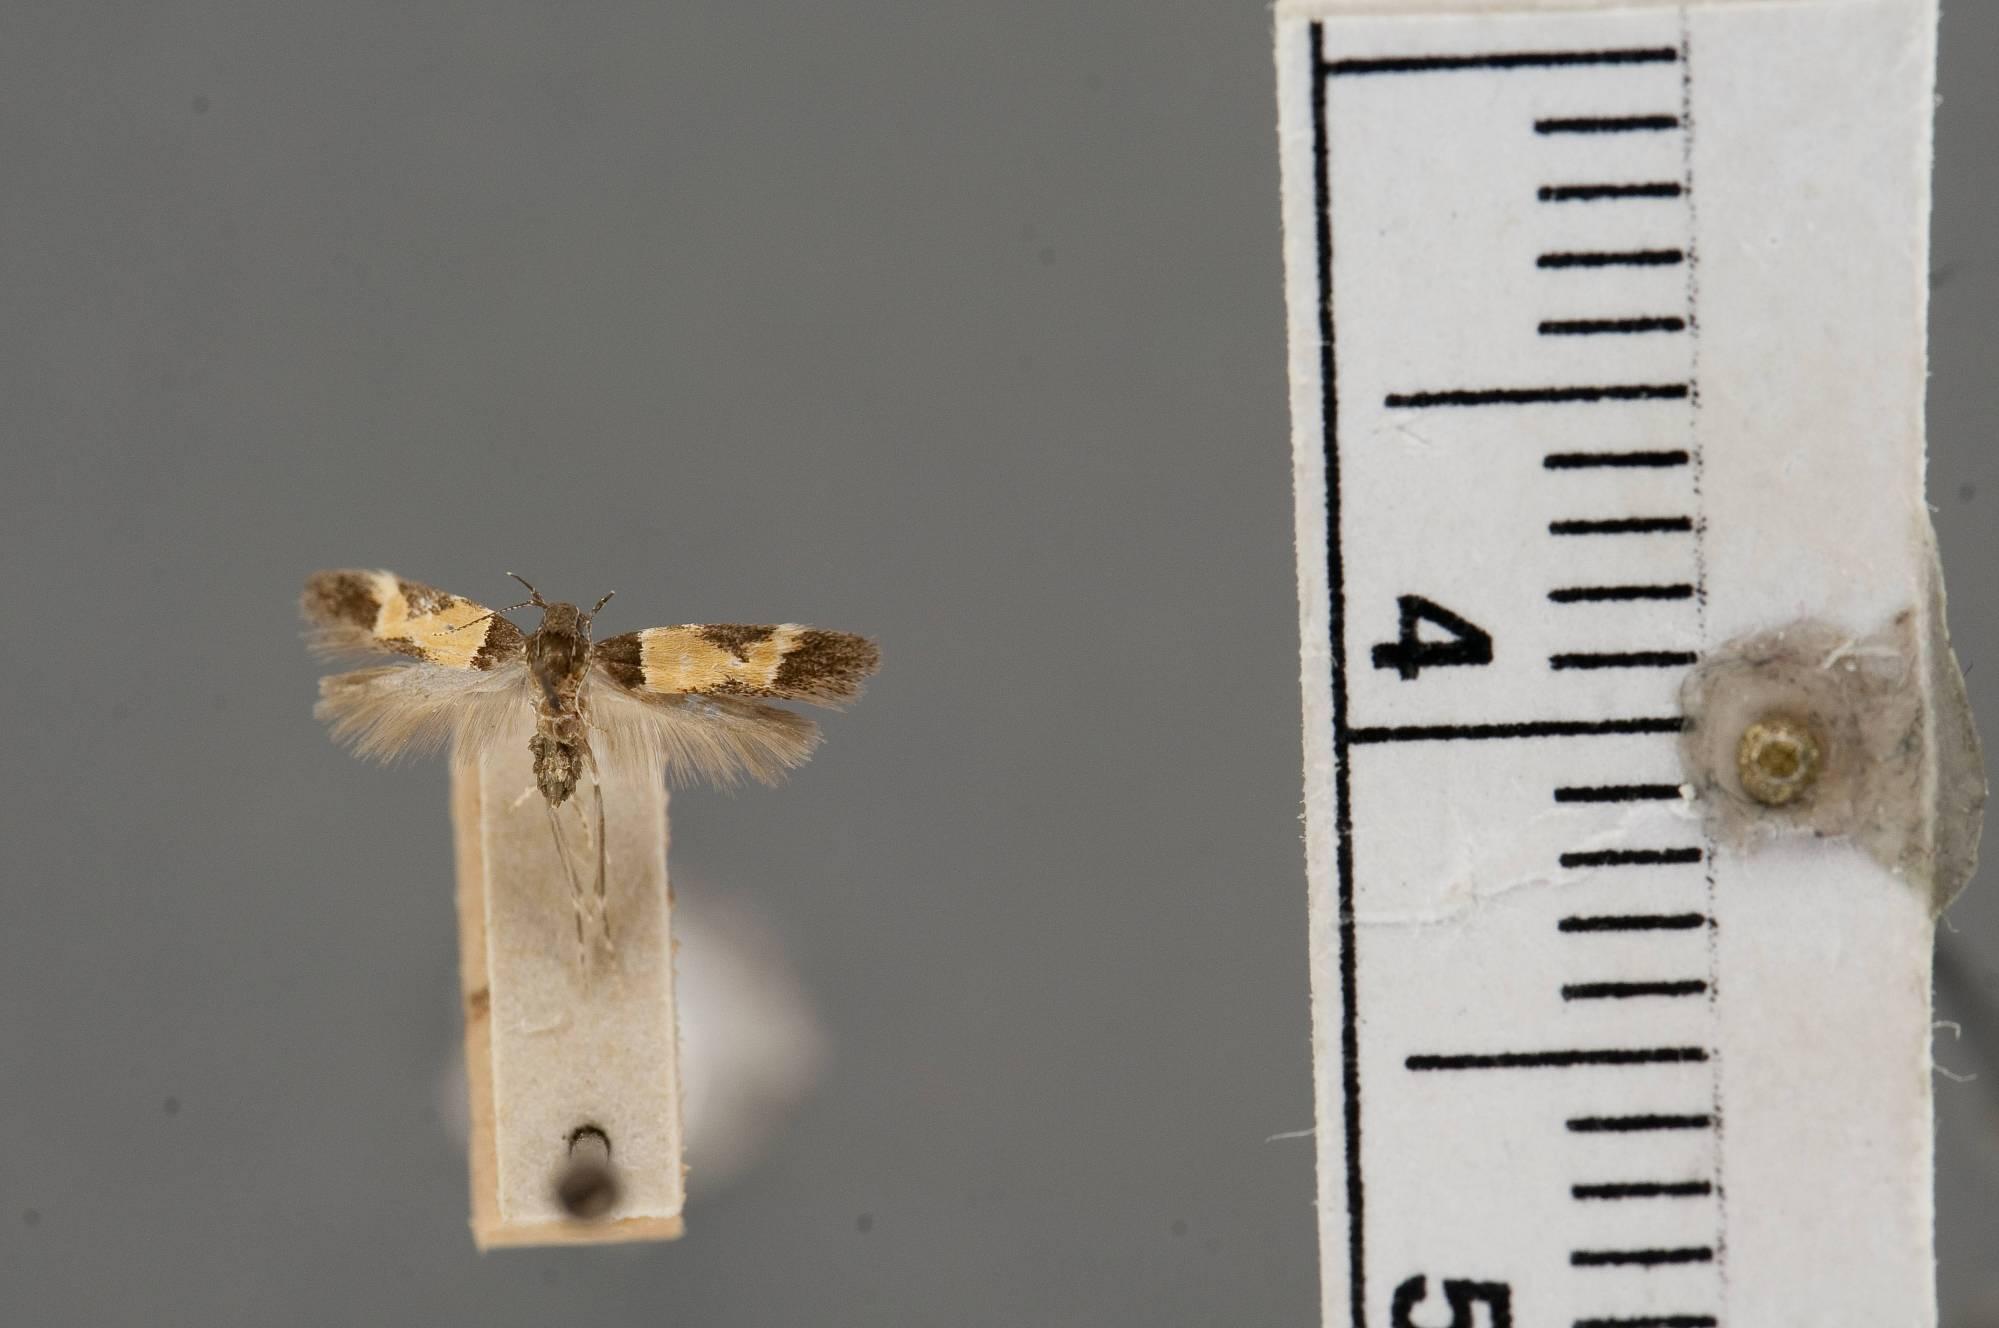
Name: Triclonella sequella
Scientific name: Triclonella sequella Busck, 1914
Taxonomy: Animalia, Arthropoda, Insecta, Lepidoptera, Glossata, Cosmopterigidae, Cosmopteriginae
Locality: Porto Bello, Colón, Panama